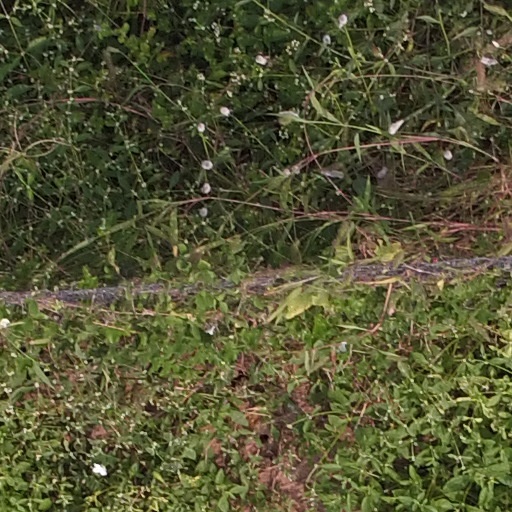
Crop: maize; corn